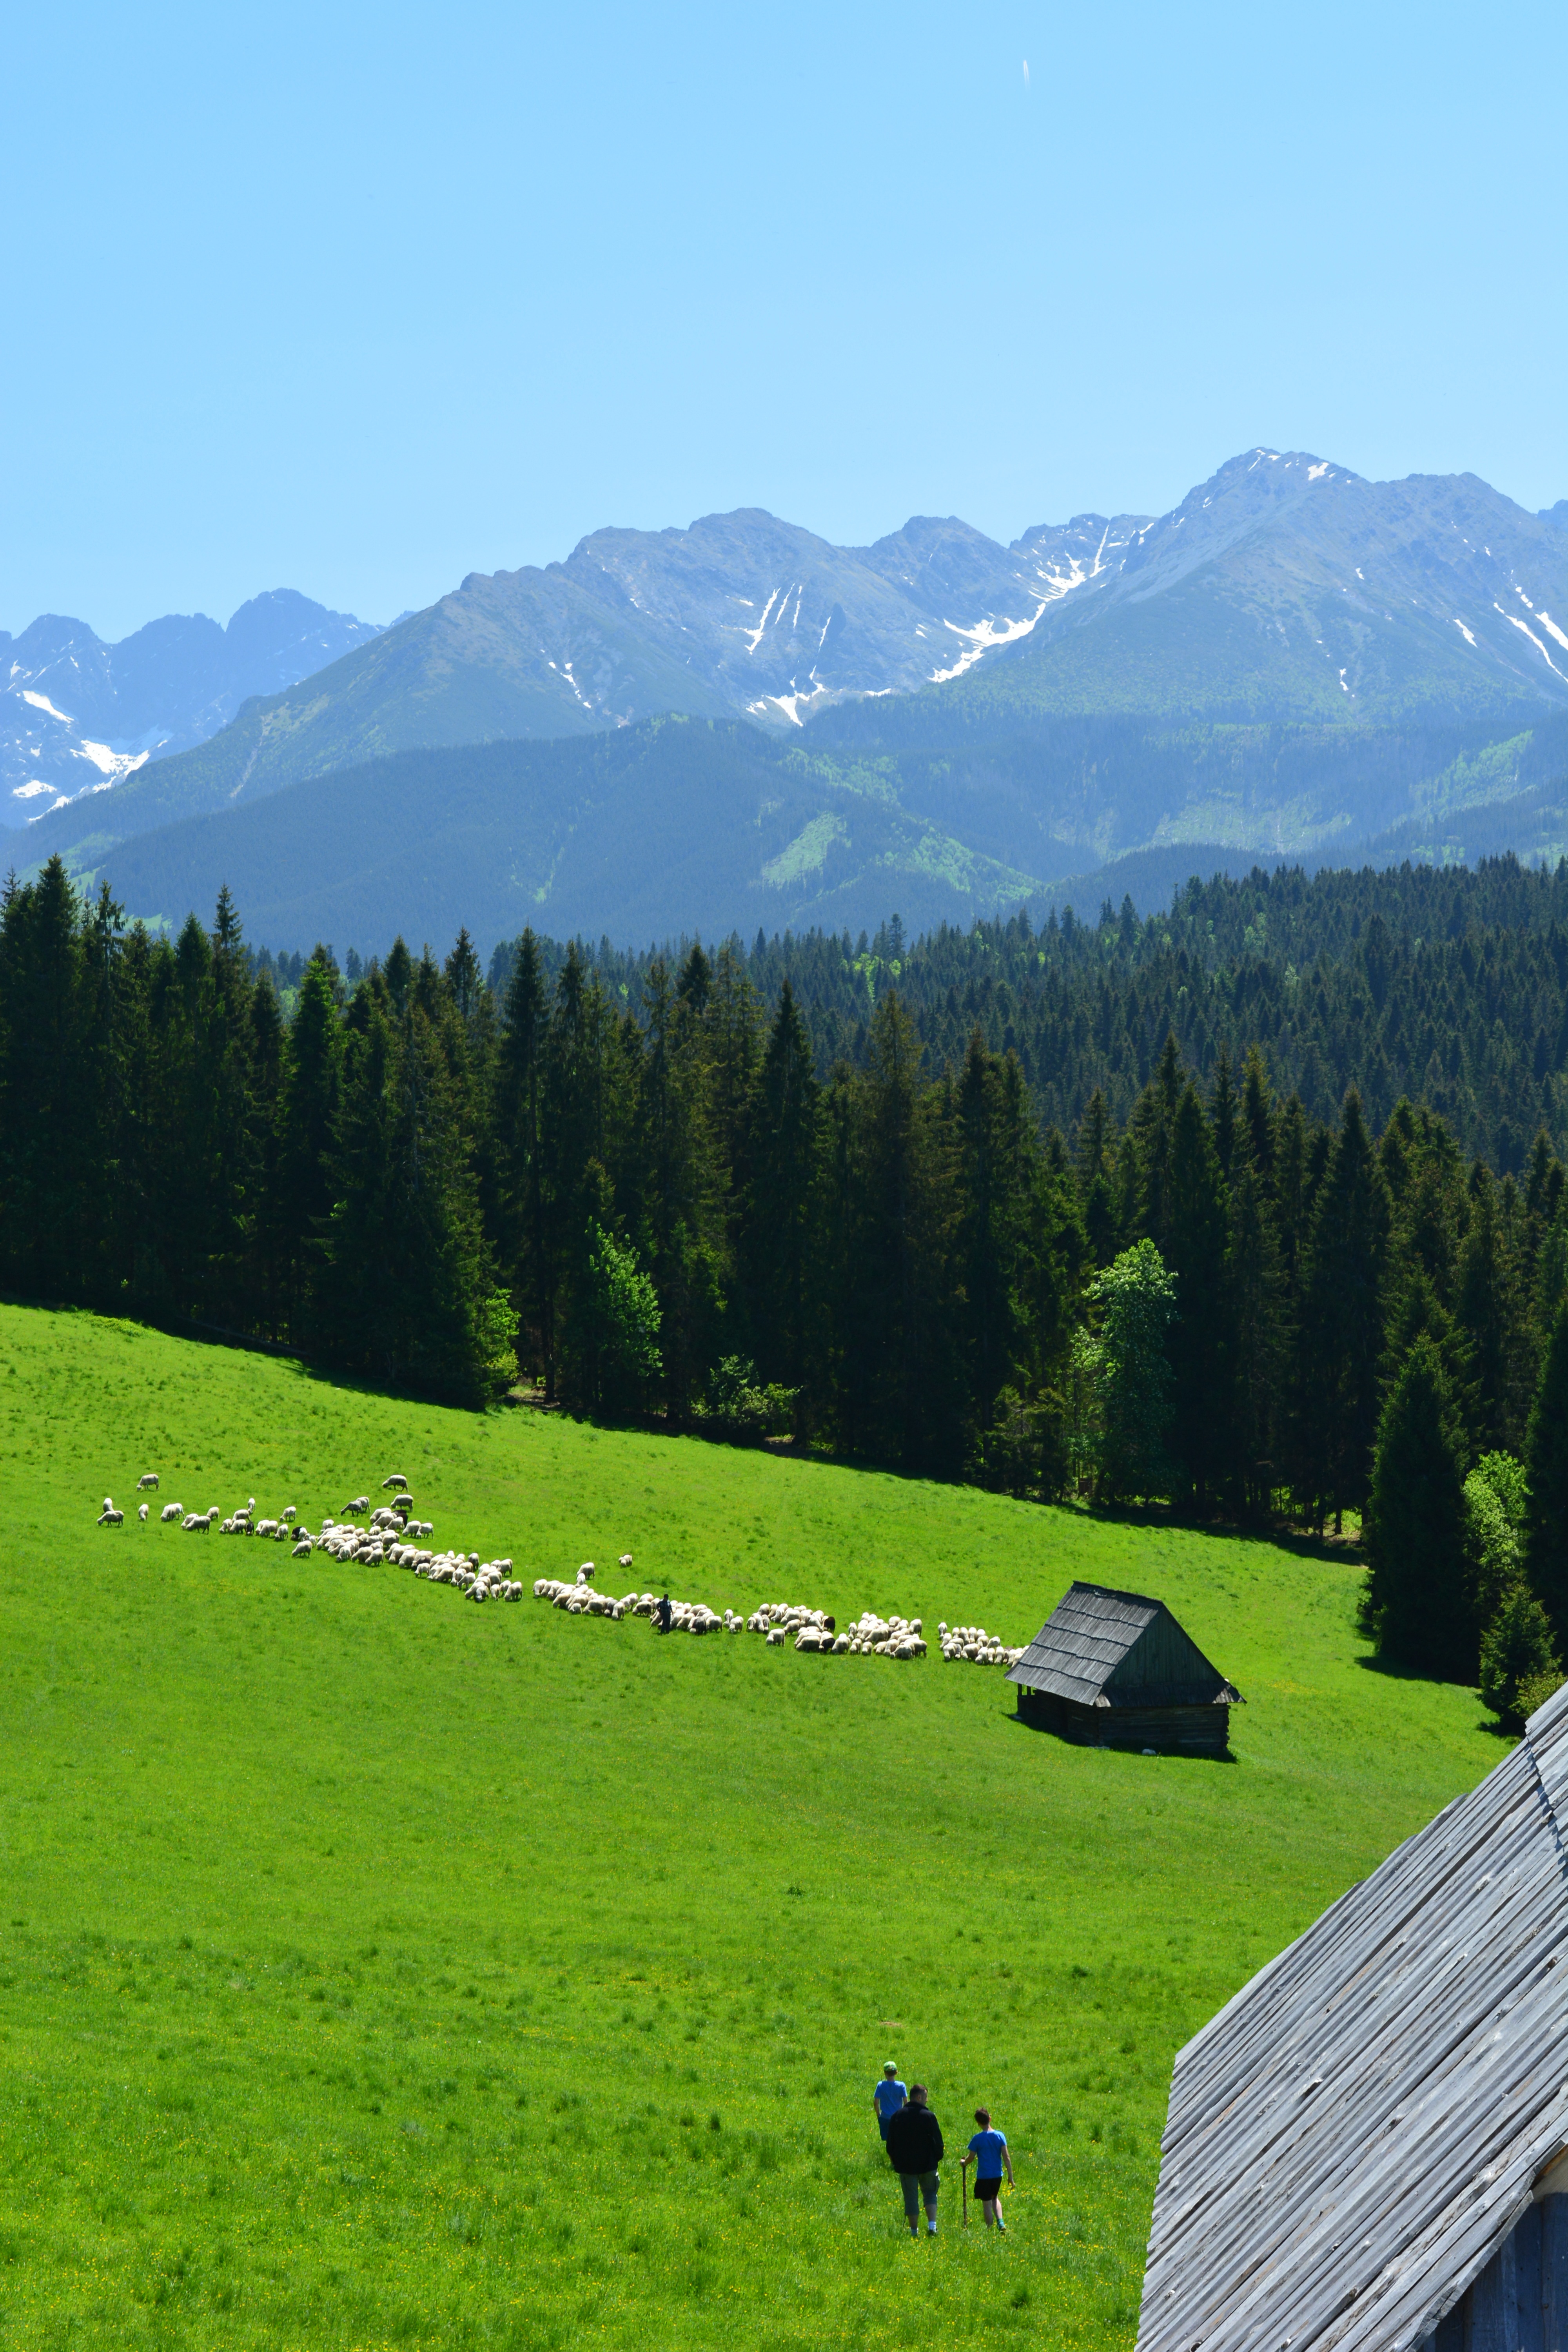
landscape, nature, grass, wilderness, mountain, field, meadow, hill, lake, valley, mountain range, green, pasture, ridge, top view, alps, grassland, plateau, habitat, tatry, buried, rural area, sunny day, landform, natural environment, geographical feature, mountainous landforms